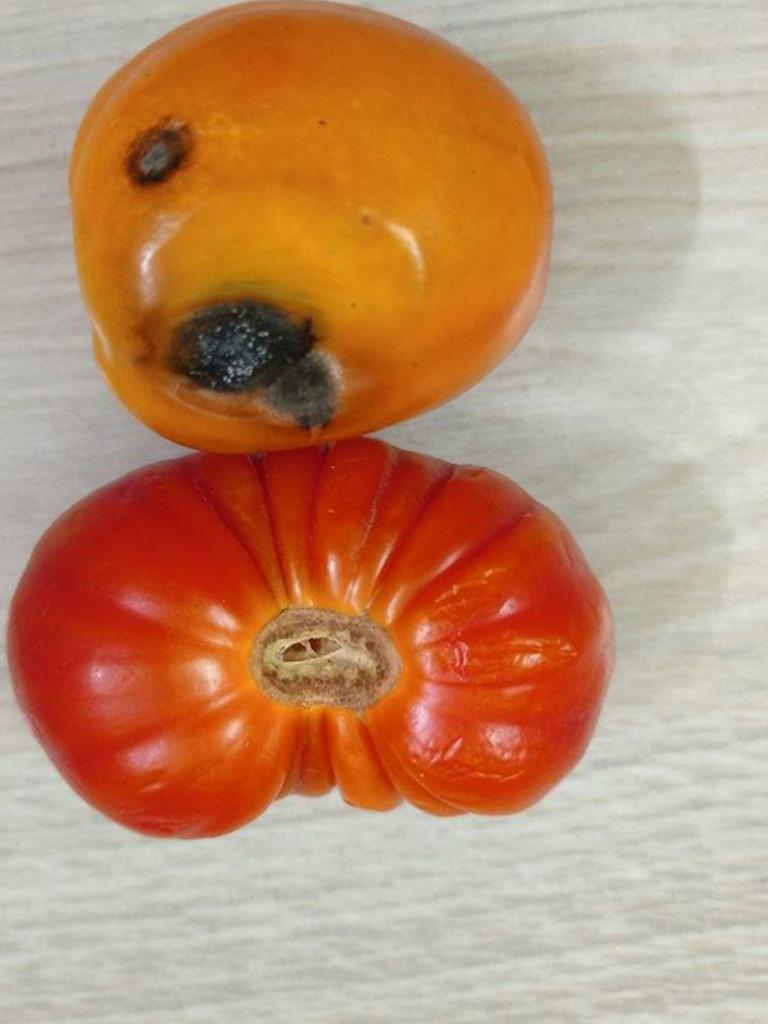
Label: Rotten